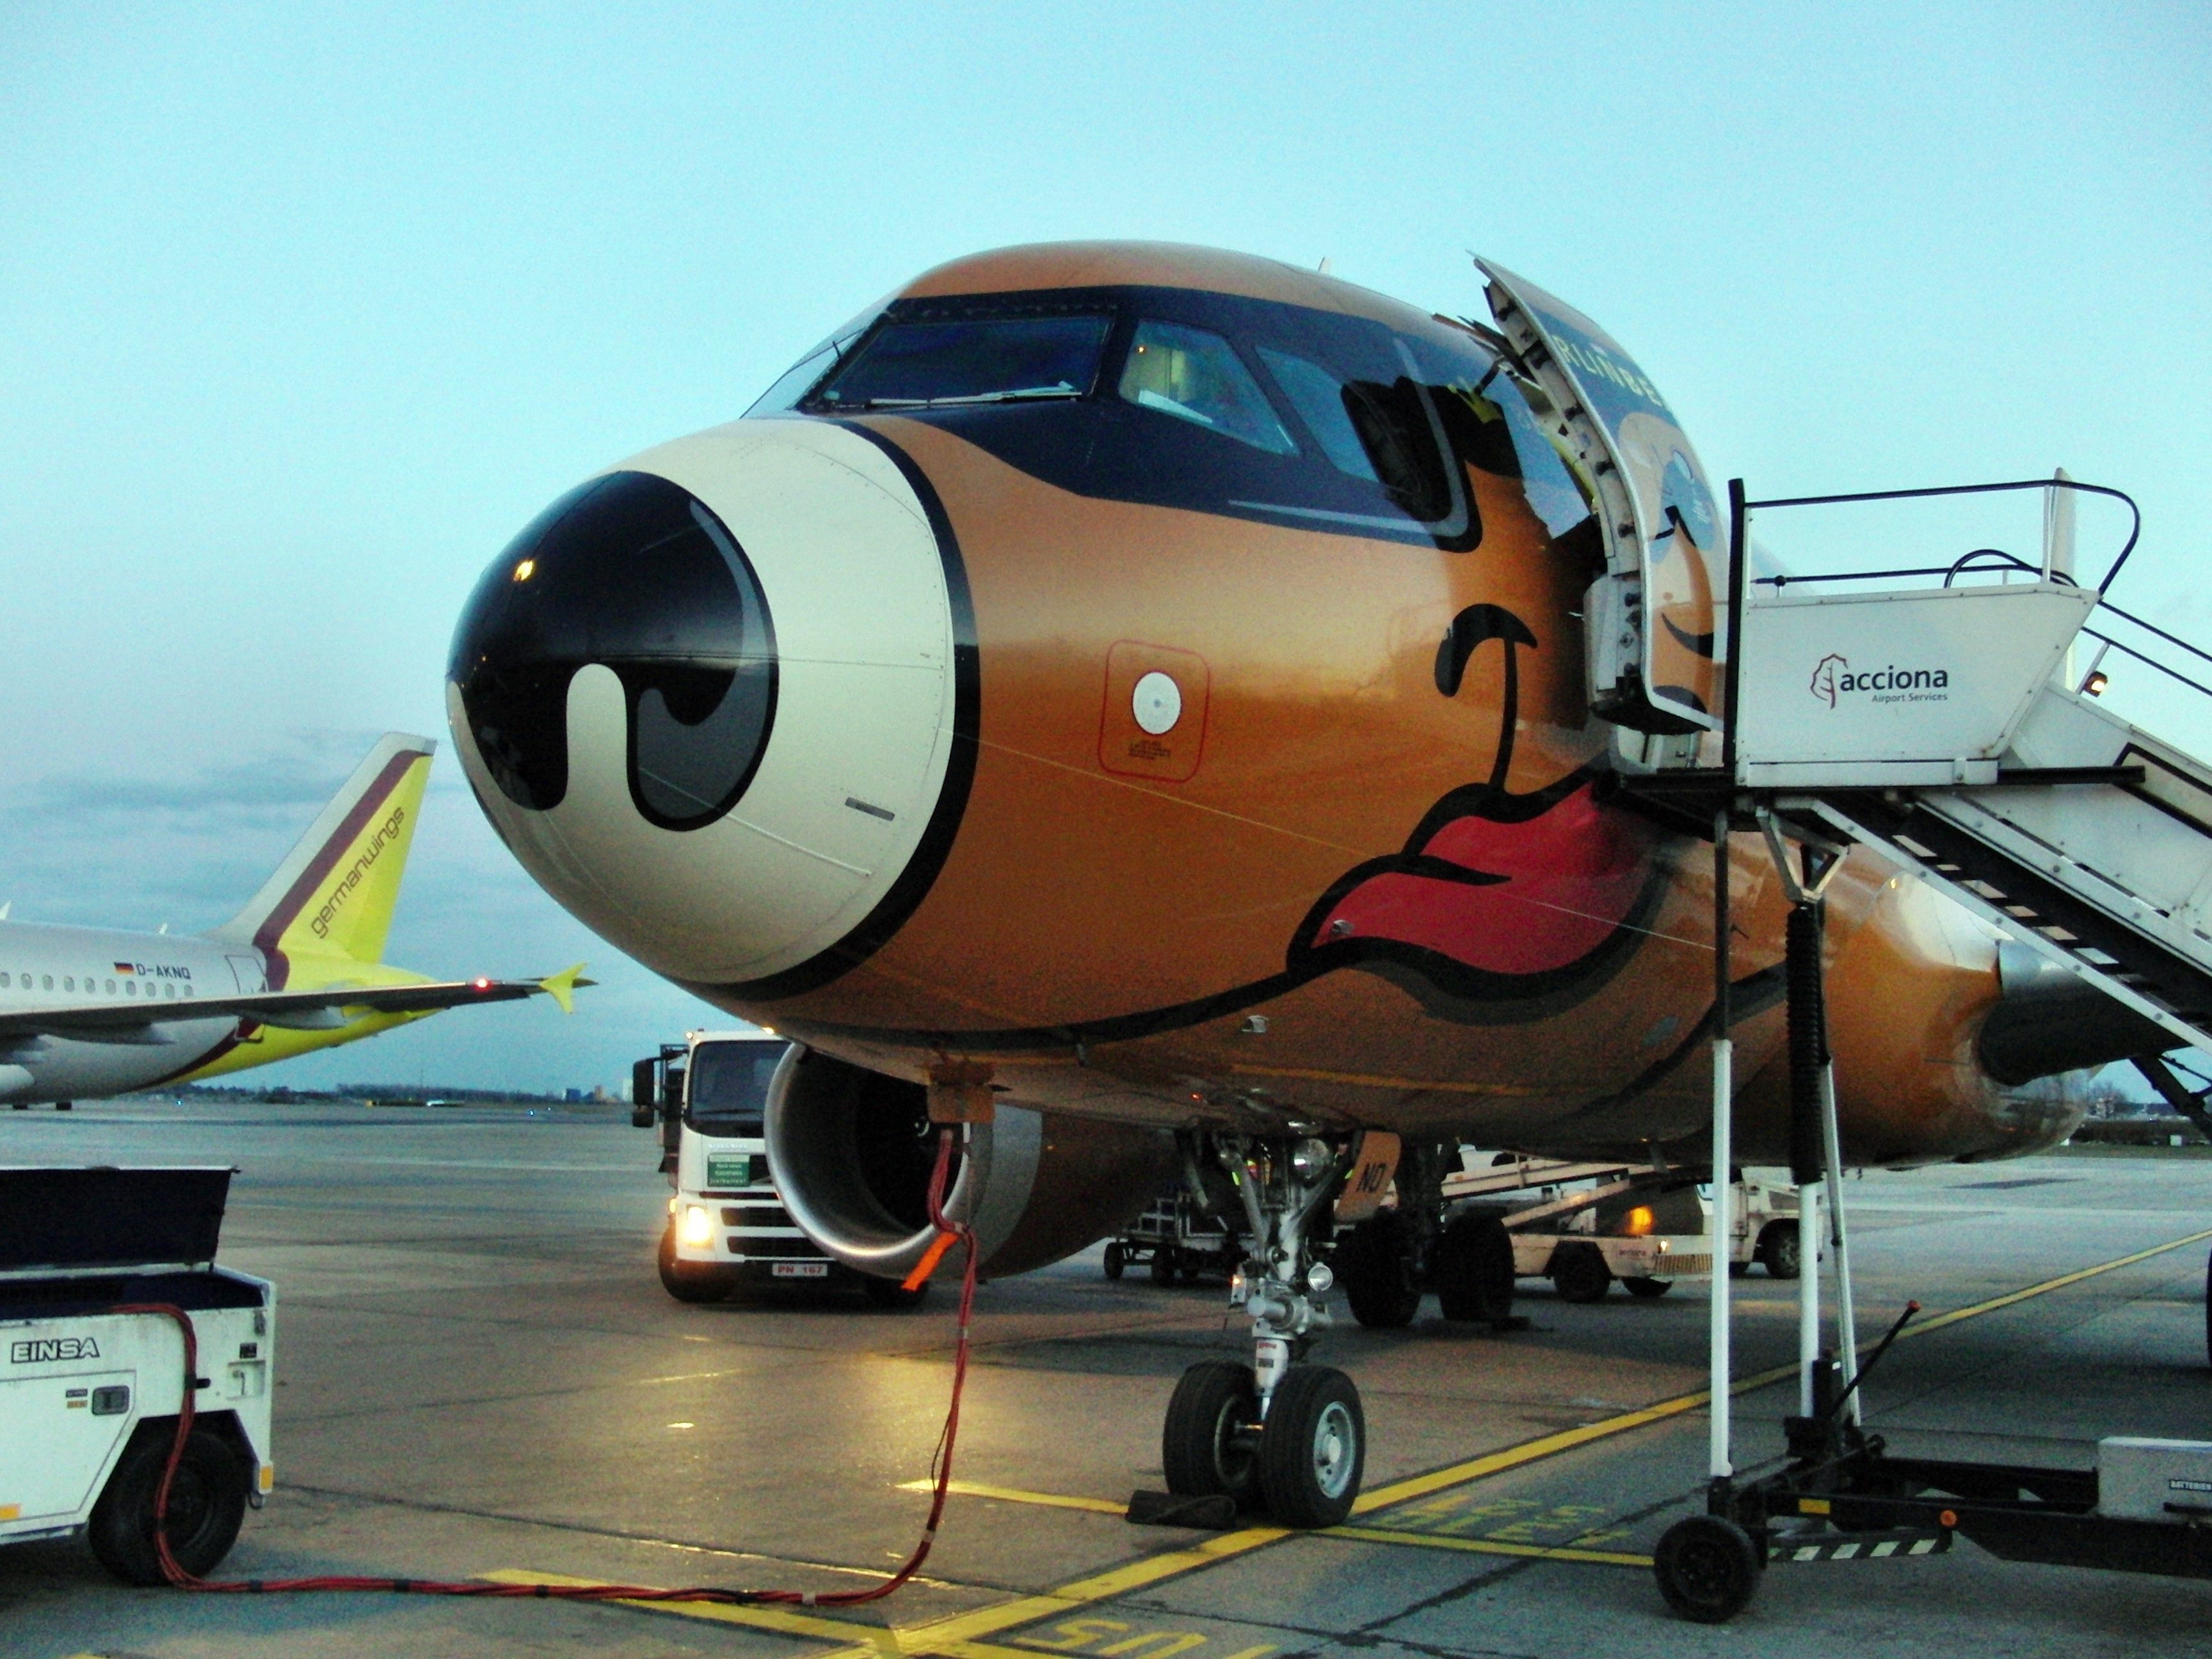
fly, airport, airplane, aircraft, vehicle, airline, aviation, flight, machine, airliner, propeller, boeing, 737, light aircraft, air force, jet aircraft, fighter aircraft, military aircraft, atmosphere of earth, aerospace engineering, aircraft engine, business jet